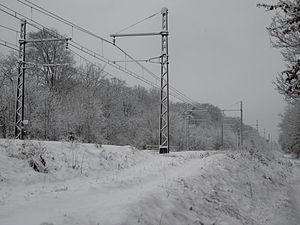
Caténaire 1500 V enneigée entre Bois-le-Roi et Fontainebleau (PK 55 de la ligne PLM).
Une caténaire est un ensemble de câbles porteurs et de fils conducteurs destinés à l’alimentation des moyens de transports électriques à captage du courant par dispositif aérien. Les câbles porteurs sont en bronze ou en aluminium-acier, quant aux fils conducteurs, ils sont en cuivre pur à 98 %, ou en cuivre allié à l'étain ou au magnésium. La caténaire permet de faire circuler la plupart des trains et des trams, mais aussi les trolleybus. Certains manèges forains d'auto-tamponneuses sont également par alimentation électrique aérienne.
En mathématiques, la chaînette est une courbe plane transcendante, qui correspond à la forme que prend un câble lorsqu'il est suspendu par ses extrémités et soumis à une force gravitationnelle uniforme. On lui donne parfois le nom de vélaire.